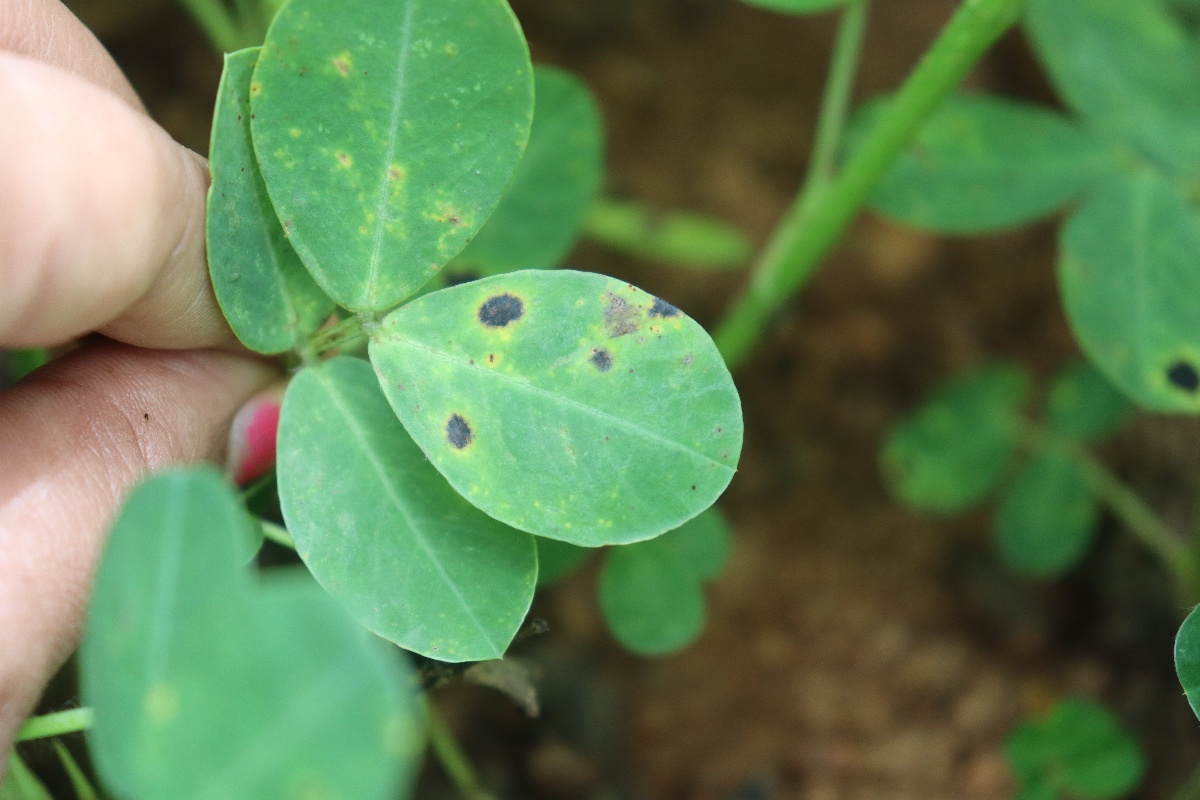
Label: early_leaf_spot